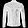
Label: Coat